L. W. Miller

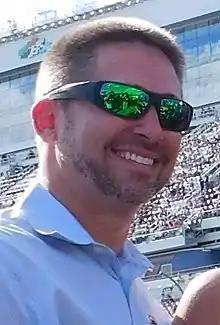
Miller at Daytona International Speedway in 2017

Wayne L. W. Miller III (born July 20, 1973) is an American professional stock car racing driver. He is a member of the Earnhardt family, as the husband of Kelley Earnhardt Miller. Miller is the 2008 NASCAR Whelen Southern Modified Tour champion and competed in that series full-time from 2006 to 2011 and part-time in 2012. He has also competed part-time in what is now the NASCAR Xfinity Series, the NASCAR Craftsman Truck Series, what is now the ARCA Menards Series, what is now the ARCA Menards Series East, and the NASCAR Whelen Modified Tour in the past.